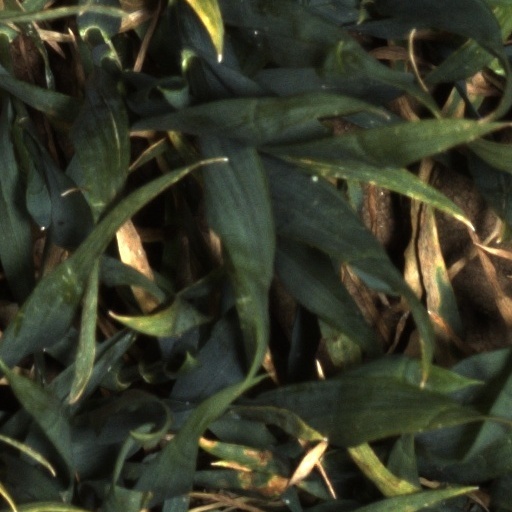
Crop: wheat